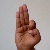
The image shows a hand gesture representing the letter 'F' in Indian Sign Language.